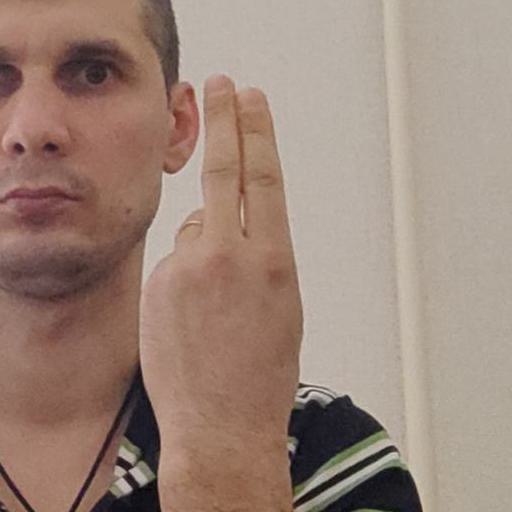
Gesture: two_up_inverted